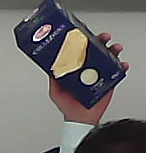
Product: barilla_lasagne